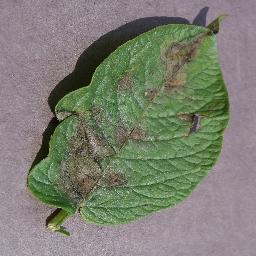
Label: Potato___Late_blight